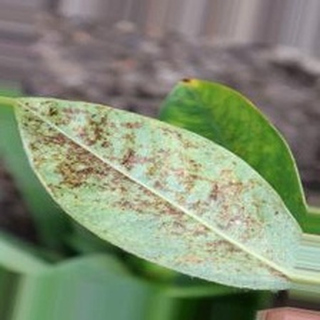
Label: groundnut_rust